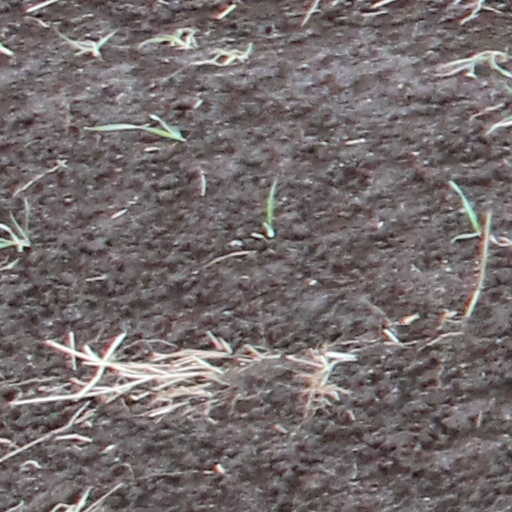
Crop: wheat